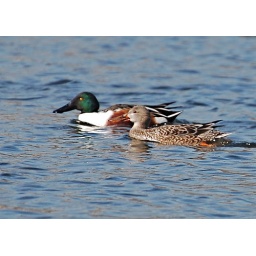
Nice male &amp;amp; female Shovelers on one of the Santee Lakes in Southern California